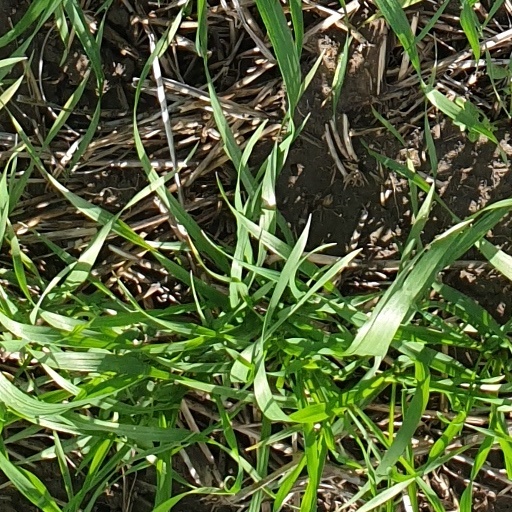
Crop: wheat